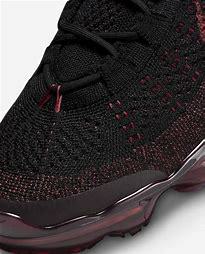
Brand: Nike
Model: Air Vapormax 2023 Flyknit